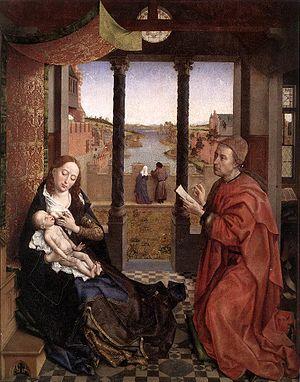
Rogier de le Pasture, dit en flamand Rogier van der Weyden, est un peintre appartenant au mouvement des primitifs flamands, né en 1399 ou 1400 à Tournai et mort le 18 juin 1464 à Bruxelles.